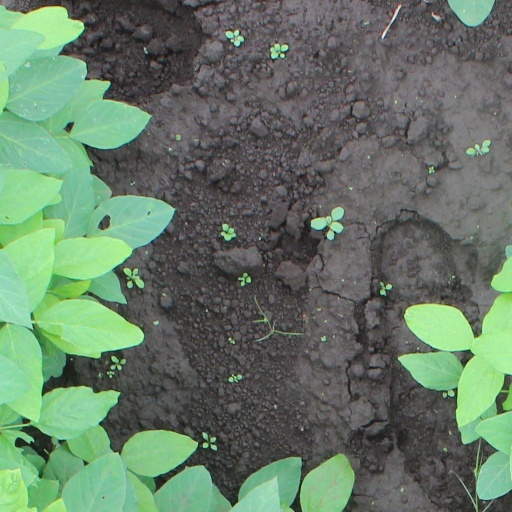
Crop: soybean